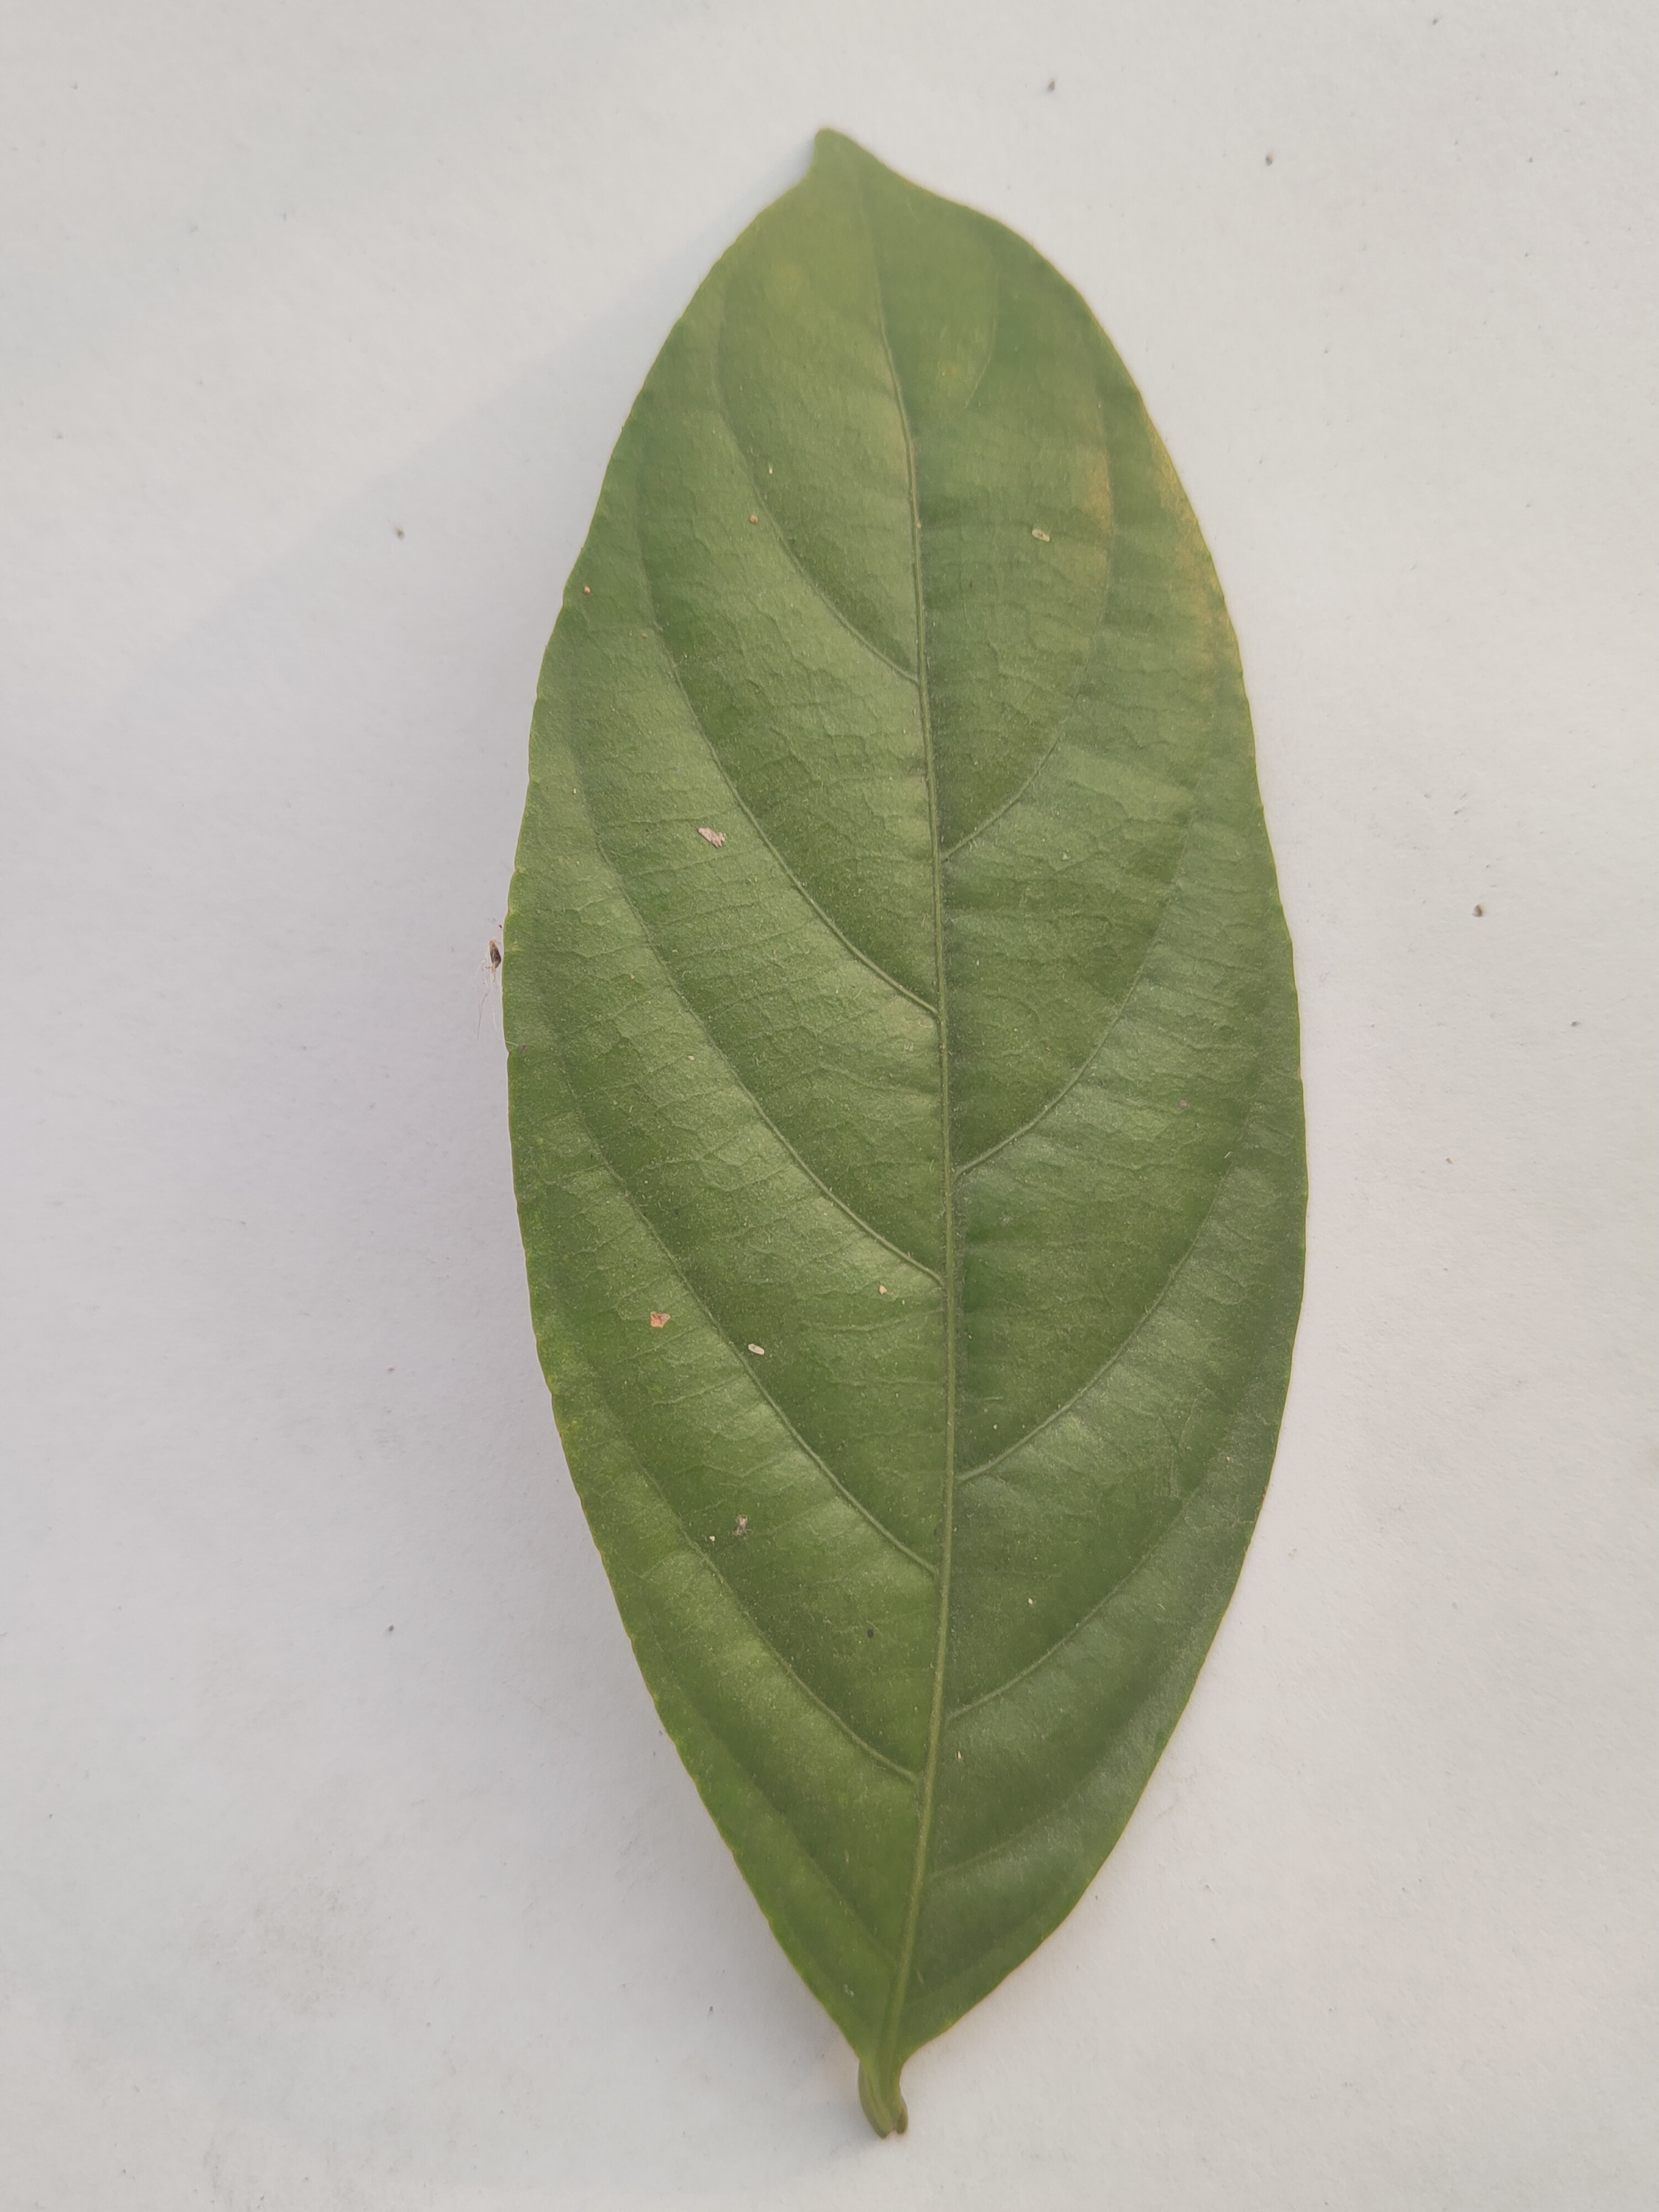
Leaf variety: Lotkon